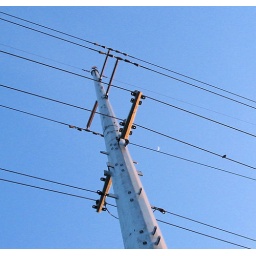
The angle was fun and I got the moon, the bird and the pole all in one.